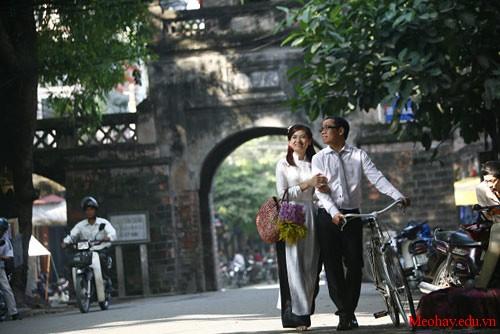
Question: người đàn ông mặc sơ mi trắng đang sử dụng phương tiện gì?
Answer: chiếc xe đạp